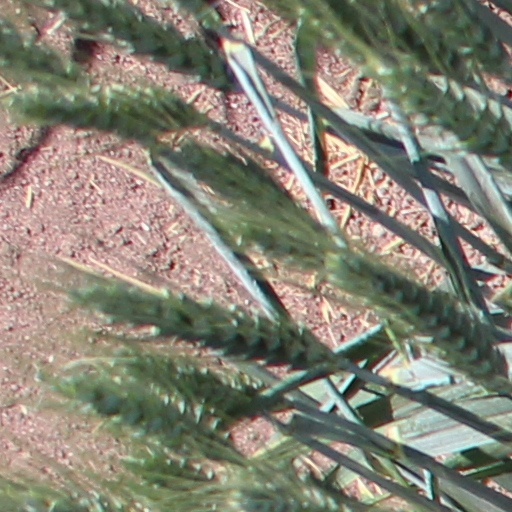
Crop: wheat